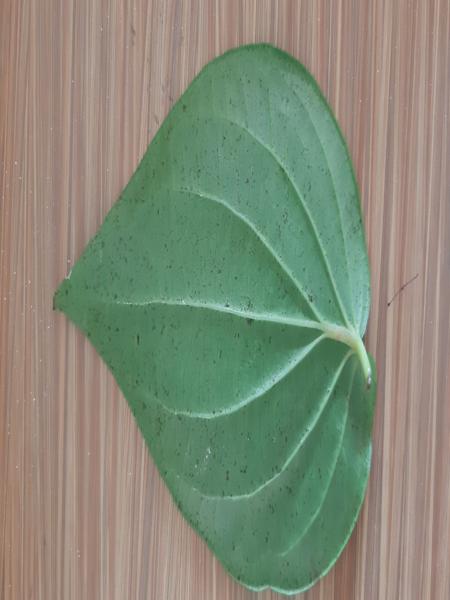
Plant: Betel